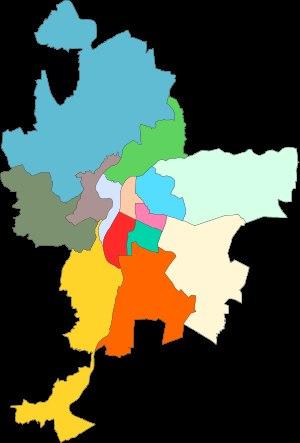
Cet article reprend la liste des conseillers de la métropole de Lyon, au nombre de 150, pour la période 2020-2026.
Le conseil de la métropole de Lyon est l'assemblée délibérante de la métropole de Lyon, collectivité territoriale à statut particulier, composé de 150 conseillers métropolitains.